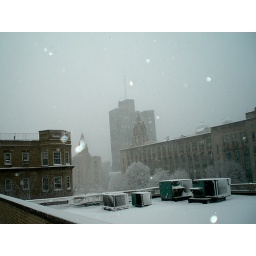
Standing on the fourth floor balcony in Warren, looking toward the law building.